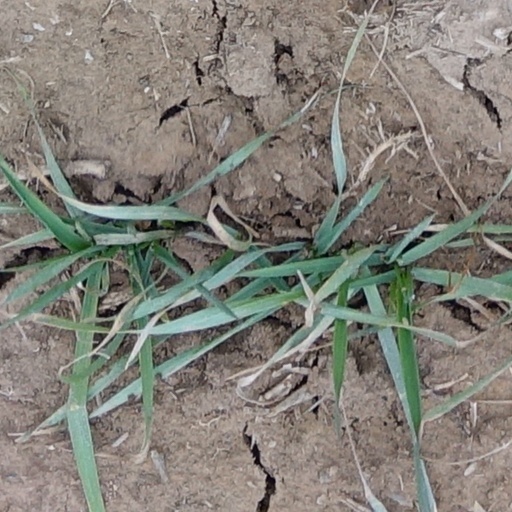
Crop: wheat